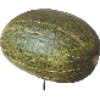
Label: melon_piel_de_sapo